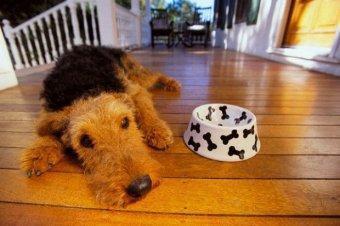
Lakeland_terrier